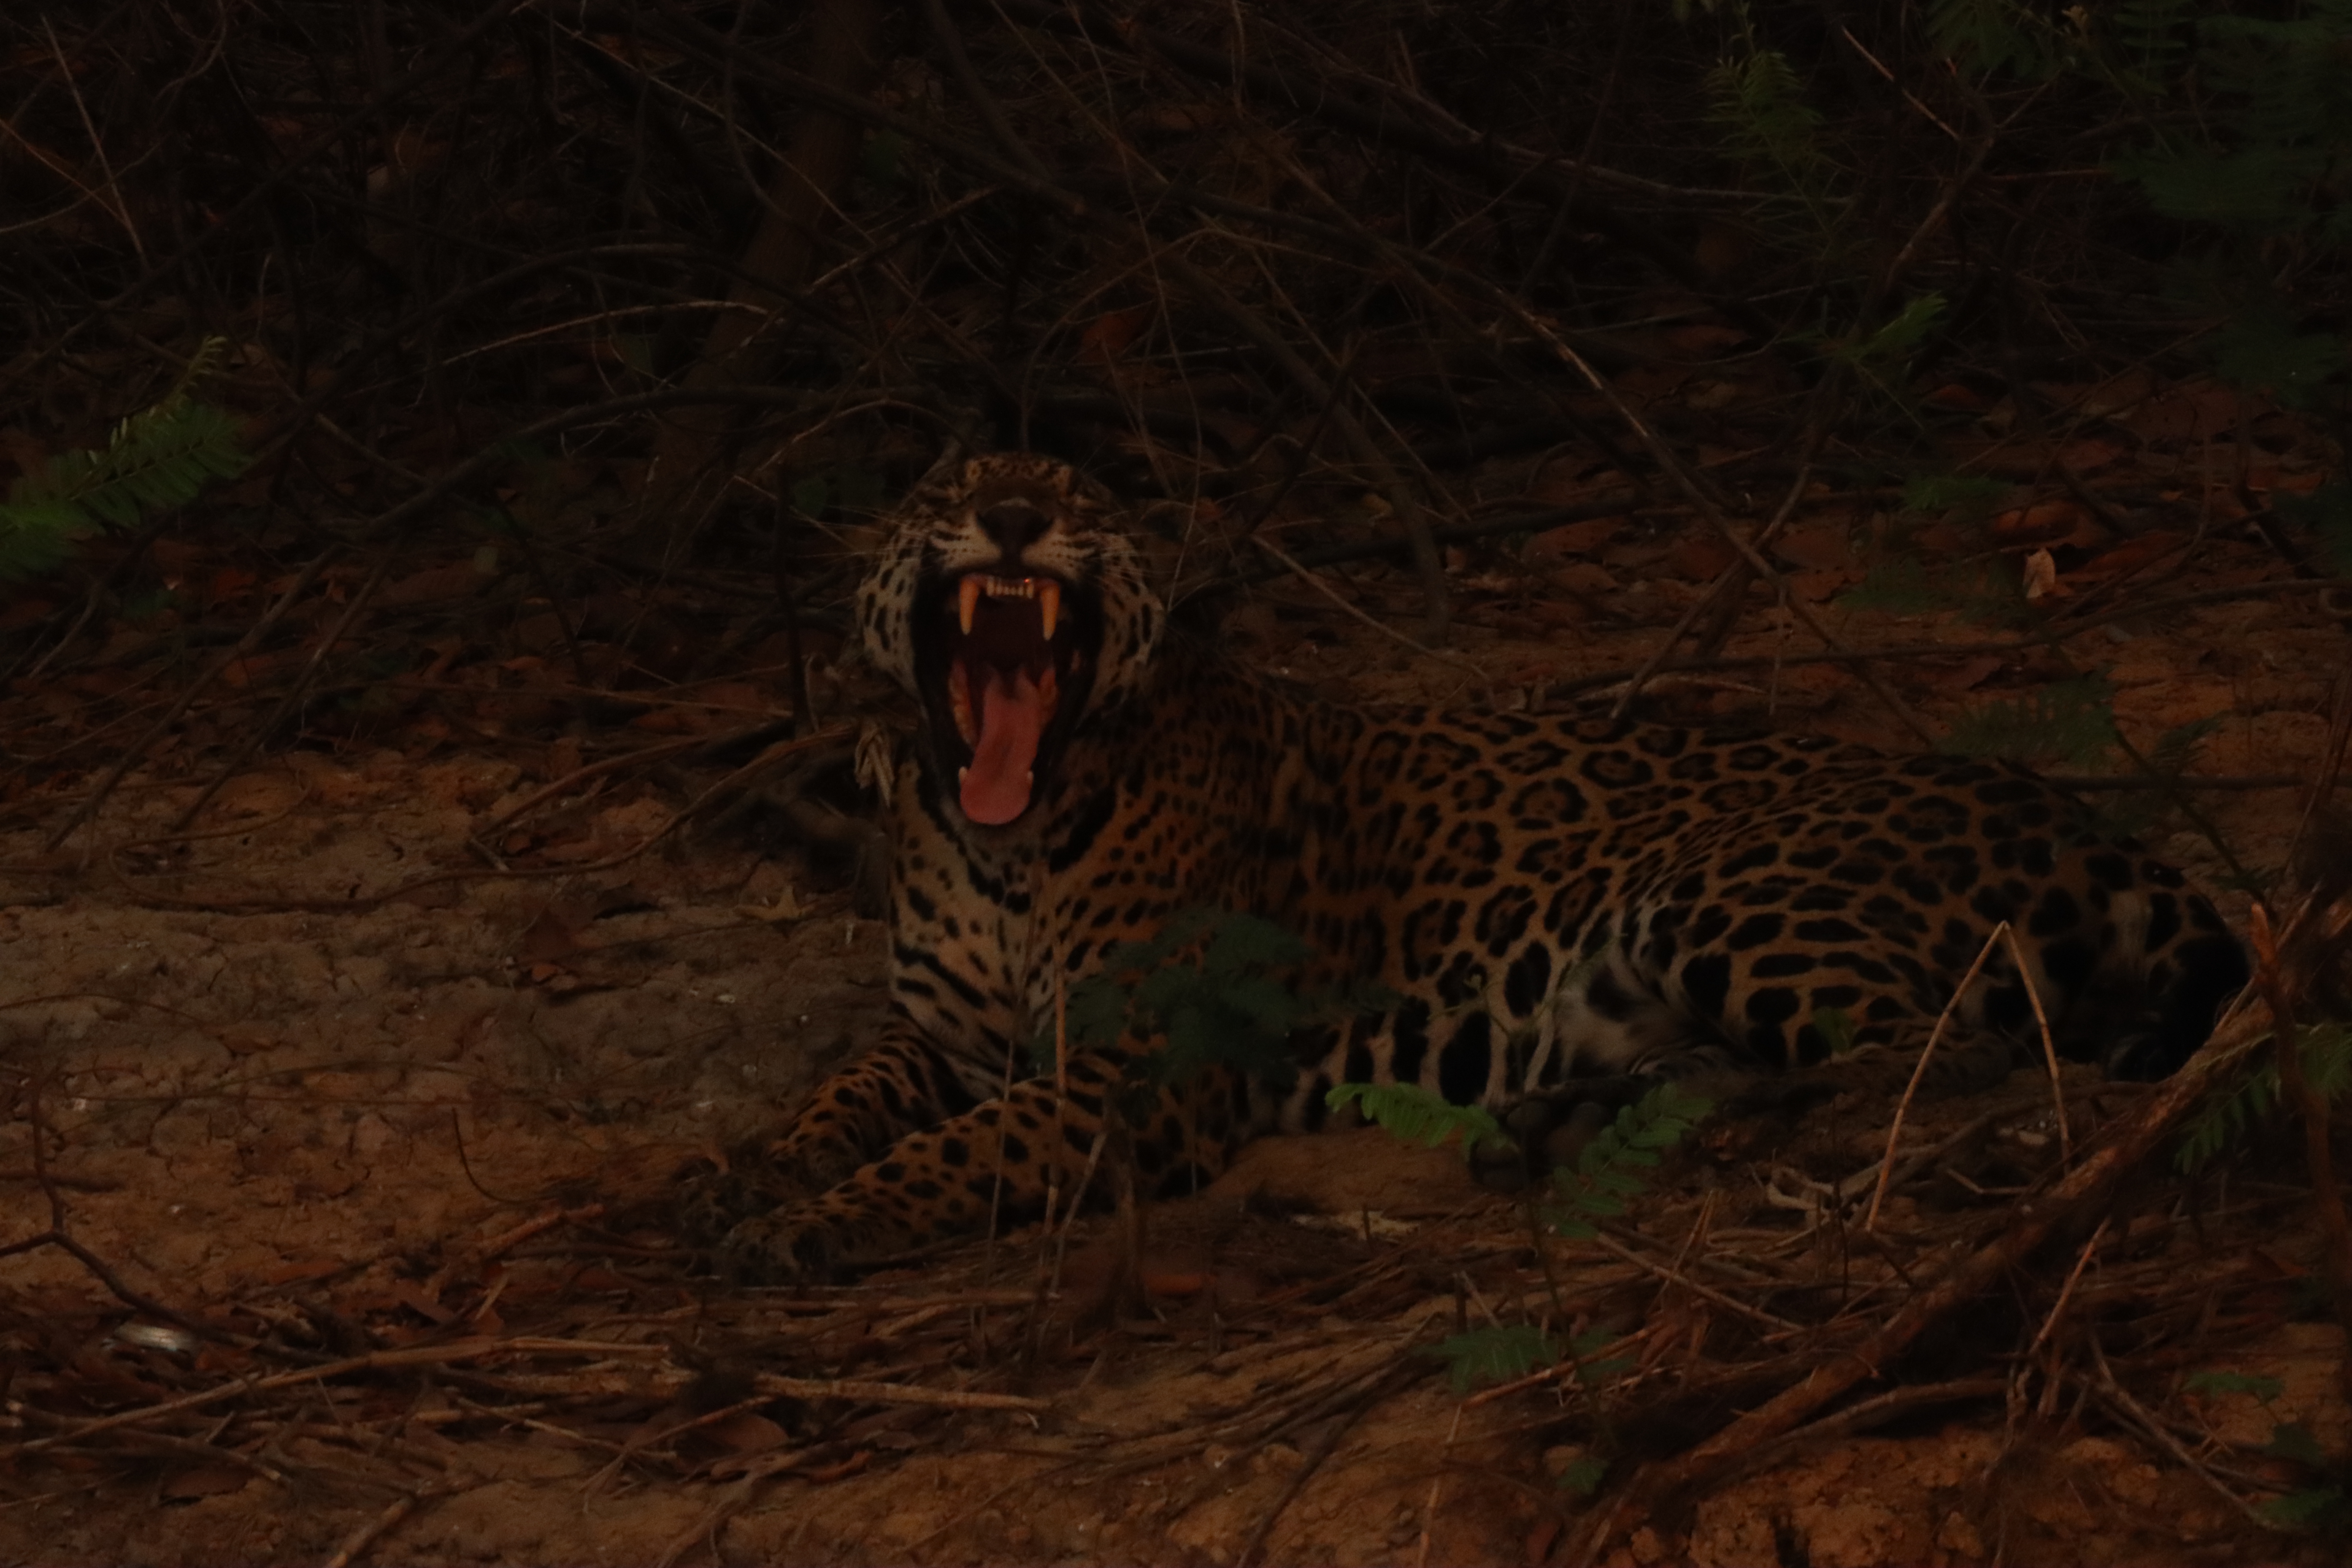
Jaguar: Pyte